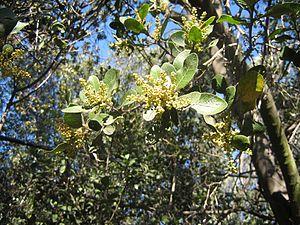
Lithraea caustica est une espèce de plante angiosperme originaire du Chili central, appartenant à la famille des Anacardiaceae.